1979 World Masters Athletics Championships

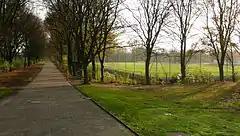
Sportpark Hannover

1979 World Masters Athletics Championships is the third in a series of World Masters Athletics Outdoor Championships (called World Veterans Championships at the time) that took place in Hannover, Germany, from 27 July to 2 August 1979.